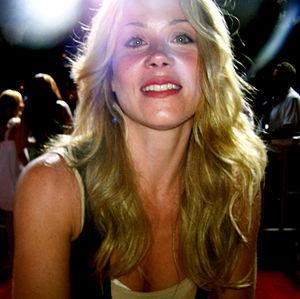
Christina Applegate est une actrice et productrice américaine, née le 25 novembre 1971 à Los Angeles, en Californie.